St Cross Church, Knutsford

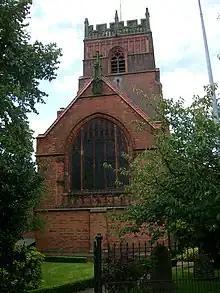

It is built in brick with terracotta dressings in Perpendicular style. The roof is in red tiles and lead. Its plan consists of a nave with north and south aisles, a tower at the crossing, and a chancel with north and south chapels. A two-storey vestry is on the south, and a porch is to the west of the north aisle. The tower is in three stages with a four-light Decorated style window above which is a terracotta frieze. In the second stage are small square windows. The upper stage contains two-light bell openings and a blind traceried frieze. The parapet is of stone with pinnacles at the angles and in the centre of each side.